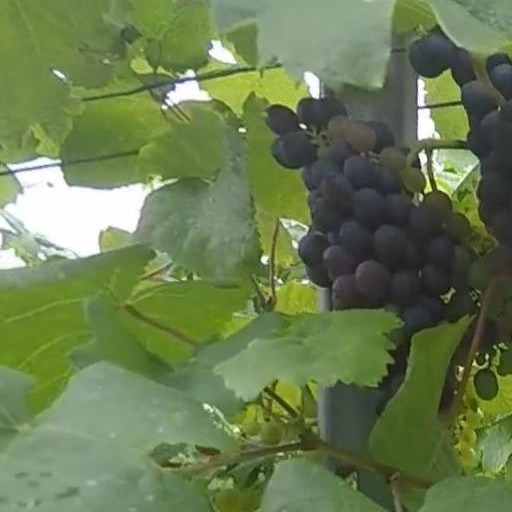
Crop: grape